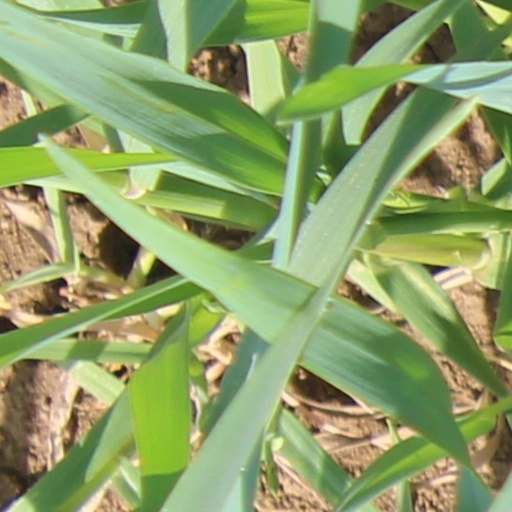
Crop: wheat